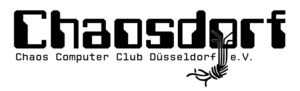
Chaosdorf est un hackerspace opéré par l'association sans but lucratif Chaos Computer Club Düsseldorf / Chaosdorf e.V. dans la ville de Düsseldorf, en Allemagne. C'est l'antenne locale du Chaos Computer Club.